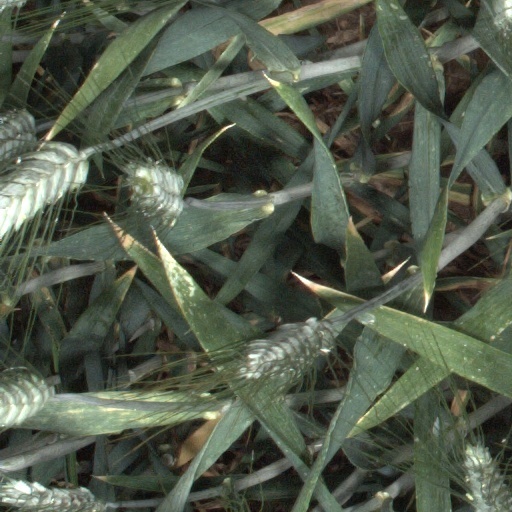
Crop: wheat